LMS Royal Scot Class 6115 Scots Guardsman

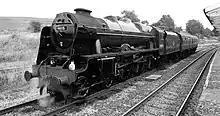
Hi-key monochrome of 46115 Scots Guardsman with "The Dalesman" at Hellifield, in preparation for the Settle - Carlisle run, September 2021

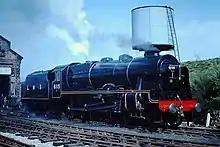
6115 "Scots Guardsman" in LMS lined black livery at the Dinting Railway Centre, April 1980

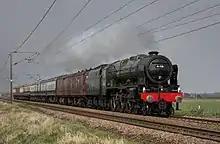
46115 "Scots Guardsman" at Cromwell Moor in 2009

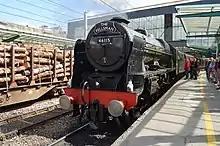
46115 "Scots Guardsman" at Carlisle in August 2015

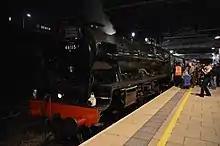
46115 "Scots Guardsman" stood at the northern end of Preston's platform 6 while waiting for a path home to Carnforth MPD, February 2020

6115 was purchased for preservation by Ron Bill and in 1969 moved to the Dinting Railway Centre. It was later purchased by the 46115 (Scots Guardsman) Steam Locomotive Trust.